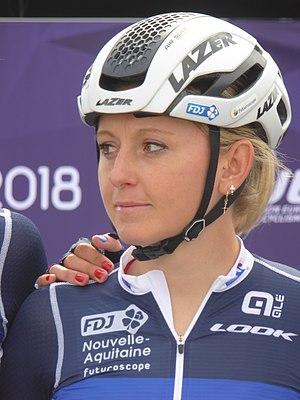
Charlotte Bravard, née le 12 janvier 1992 à Dreux, est une coureuse cycliste française. Elle est notamment championne de France sur route en 2017.